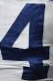
Number: 4